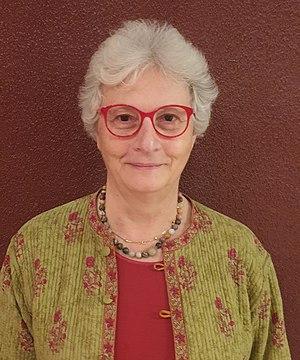
Diana Pinto est une historienne américaine, d'origine juive italienne. Elle est mariée au politologue Dominique Moïsi.